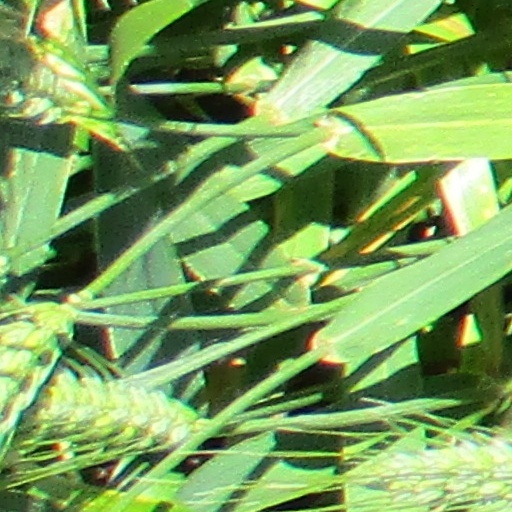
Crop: wheat